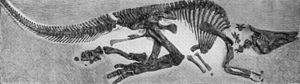
Saurolophus est un genre éteint de dinosaures herbivores « à bec de canard » du sous-ordre des ornithopodes et de la famille des hadrosauridés. Ses fossiles ont été découverts en Asie et en Amérique du Nord, dans la partie terminale du Crétacé supérieur, au Campanien et au Maastrichtien soit il y a environ entre 83,6 à 66,0 millions d'années.